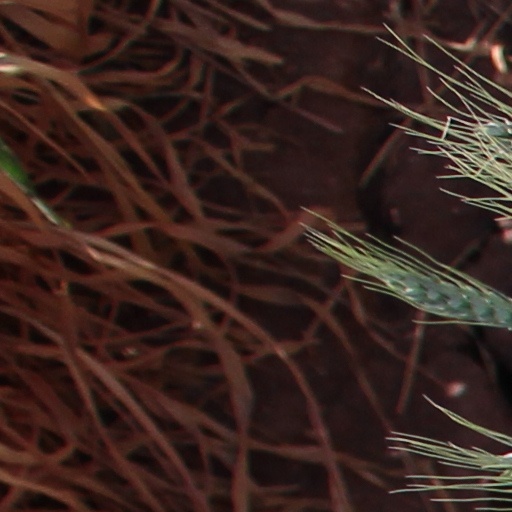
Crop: wheat